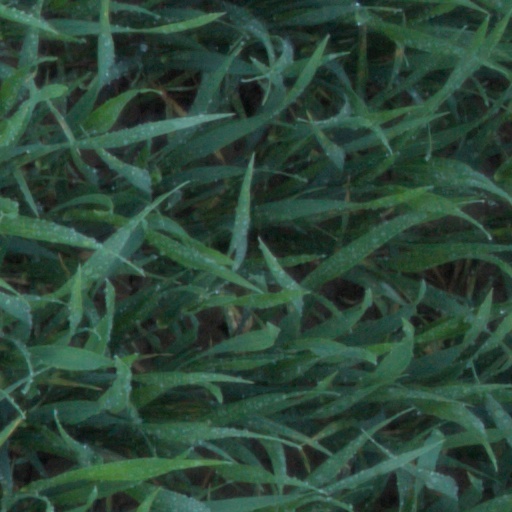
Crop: wheat